Dmitry Shemyaka

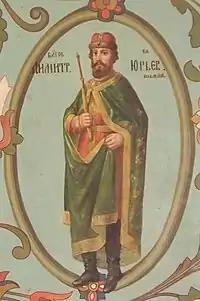
Prince Dimitry Yurievich Shemyaka. Paradnye Seni (Principal Portal) of State Historical Museum (Moscow), frescoes by Foma Gavrilovich Toropov's artel, 1883.

Dmitriy Yurievich Shemyaka (died 1453) was the second son of Yury of Zvenigorod by Anastasia of Smolensk and grandson of Dmitri Donskoi. His hereditary patrimony was the rich northern town Galich-Mersky. When his uncle prince Vasily I of Moscow died in 1425, he and his 10-year-old nephew Vasily started fighting over the right to the throne, causing the Muscovite War of Succession (1425–1453). Intermittently, Shemyaka managed to be recognised twice as Prince of Moscow (1445, 1446–1447).